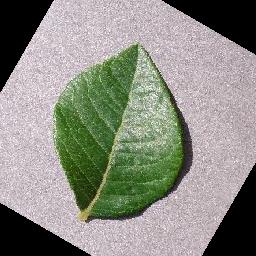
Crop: blueberry
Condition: healthy